Struck idiophone

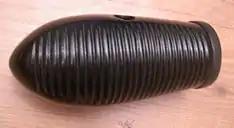
Fiberglass güiro

The player causes a scraping movement directly or indirectly; a non-sonorous object moves along the notched surface of a sonorous object, to be alternately lifted off the teeth and flicked against them; or an elastic sonorous object moves along the surface of a notched non-sonorous object to cause a series of impacts. This group must not be confused with that of friction idiophones.